Thuès-Entre-Valls

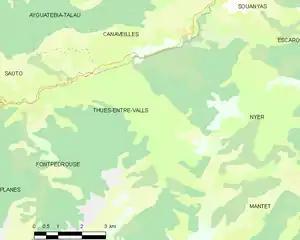
Map of Thuès-Entre-Valls and its surrounding communes

The Ligne de Cerdagne and its "Yellow train" has a station in town, named Thuès-Carança.